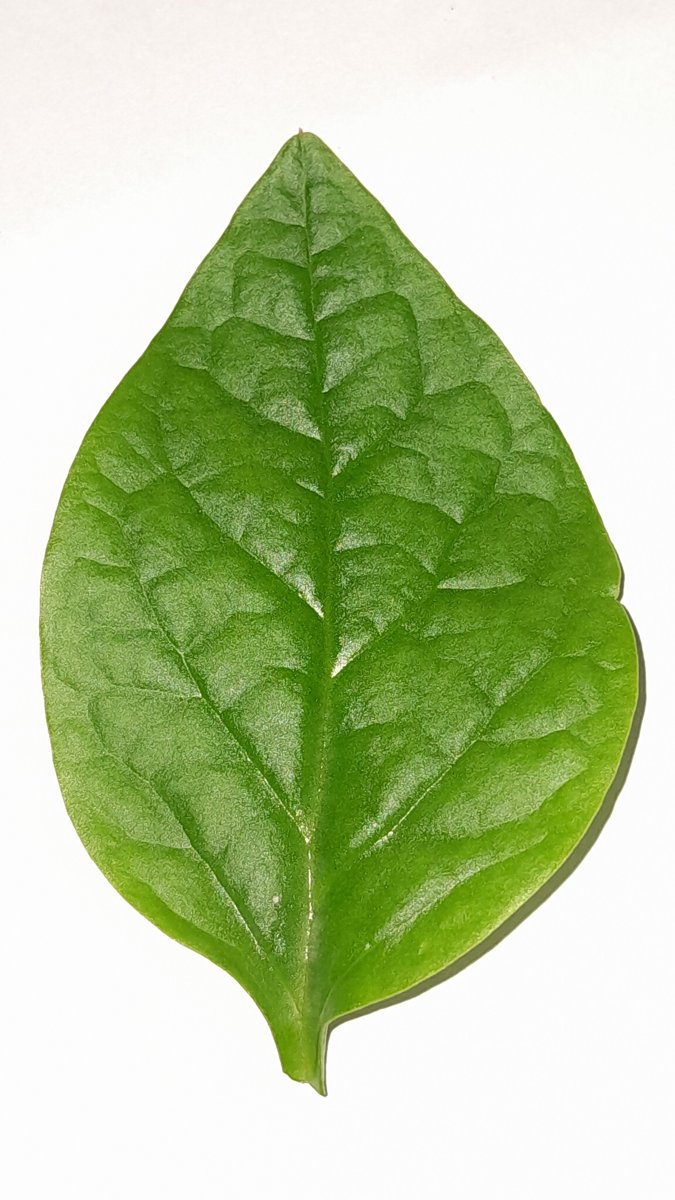
Label: Healthy-Leaf